Saku Koivu

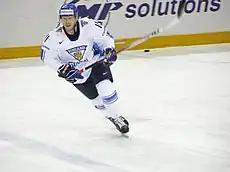
Koivu at the 2008 IIHF World Championship

On October 18, 2008, Koivu moved up to seventh on the Canadiens' all-time assists list, surpassing Maurice "Rocket" Richard in a game against the Phoenix Coyotes; Koivu netted one and assisted on two from newly acquired linemate Alex Tanguay when the Habs beat Coyotes 4–1. Koivu reached another milestone with his 600th career point the following game against the Florida Panthers on October 20, 2008.